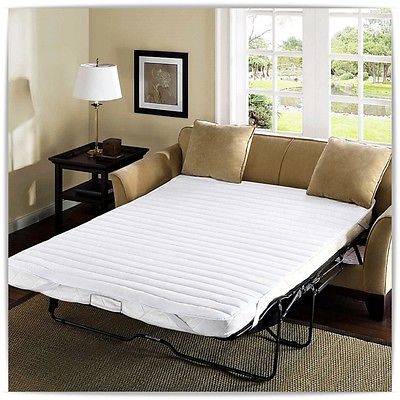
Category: sofa